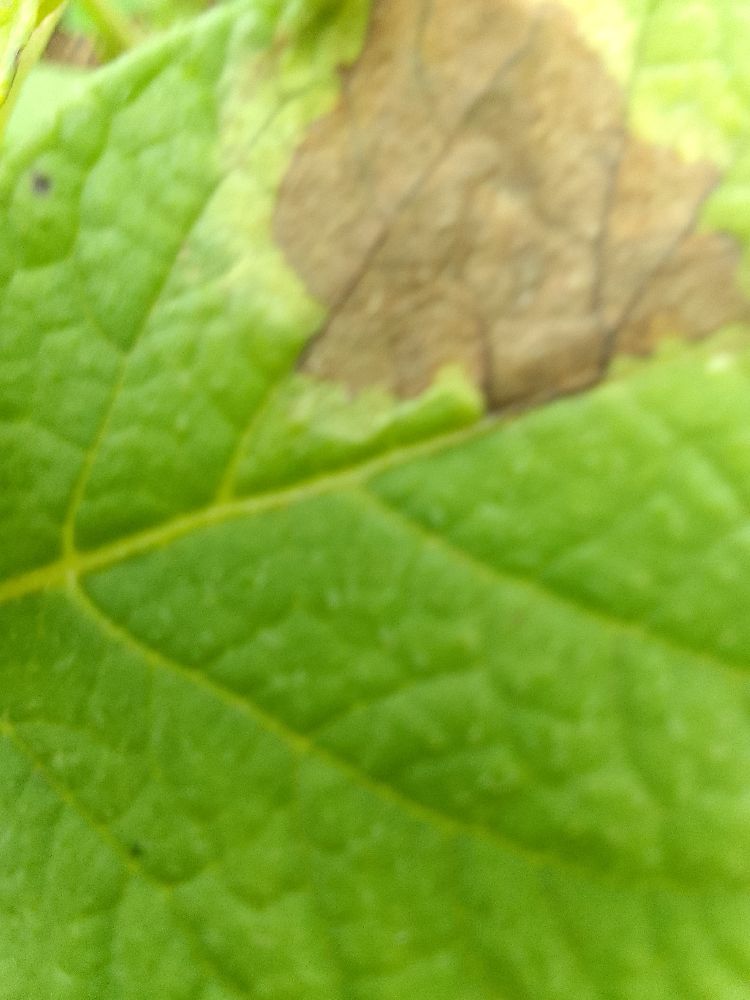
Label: Late blight